Bulfinch Crossing

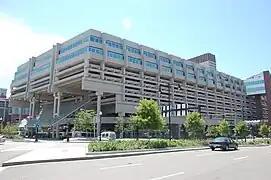
The Government Center garage will be mostly demolished, but over 1,000 spaces will remain as part of the new development.

In order to make room for the new development, the existing Government Center garage was demolished. The garage was constructed in the 1960s as part of the Government Center urban renewal project; it contains 2,300 parking spaces. Due to the fact that the garage is entirely made out of concrete, it is considered to be an eyesore by many, along with the nearby City Hall building.